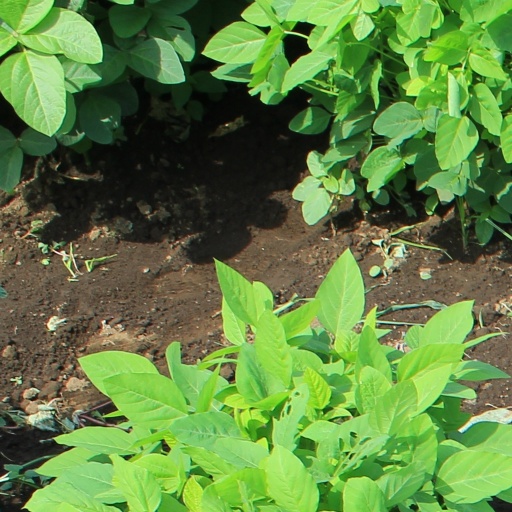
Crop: soybean